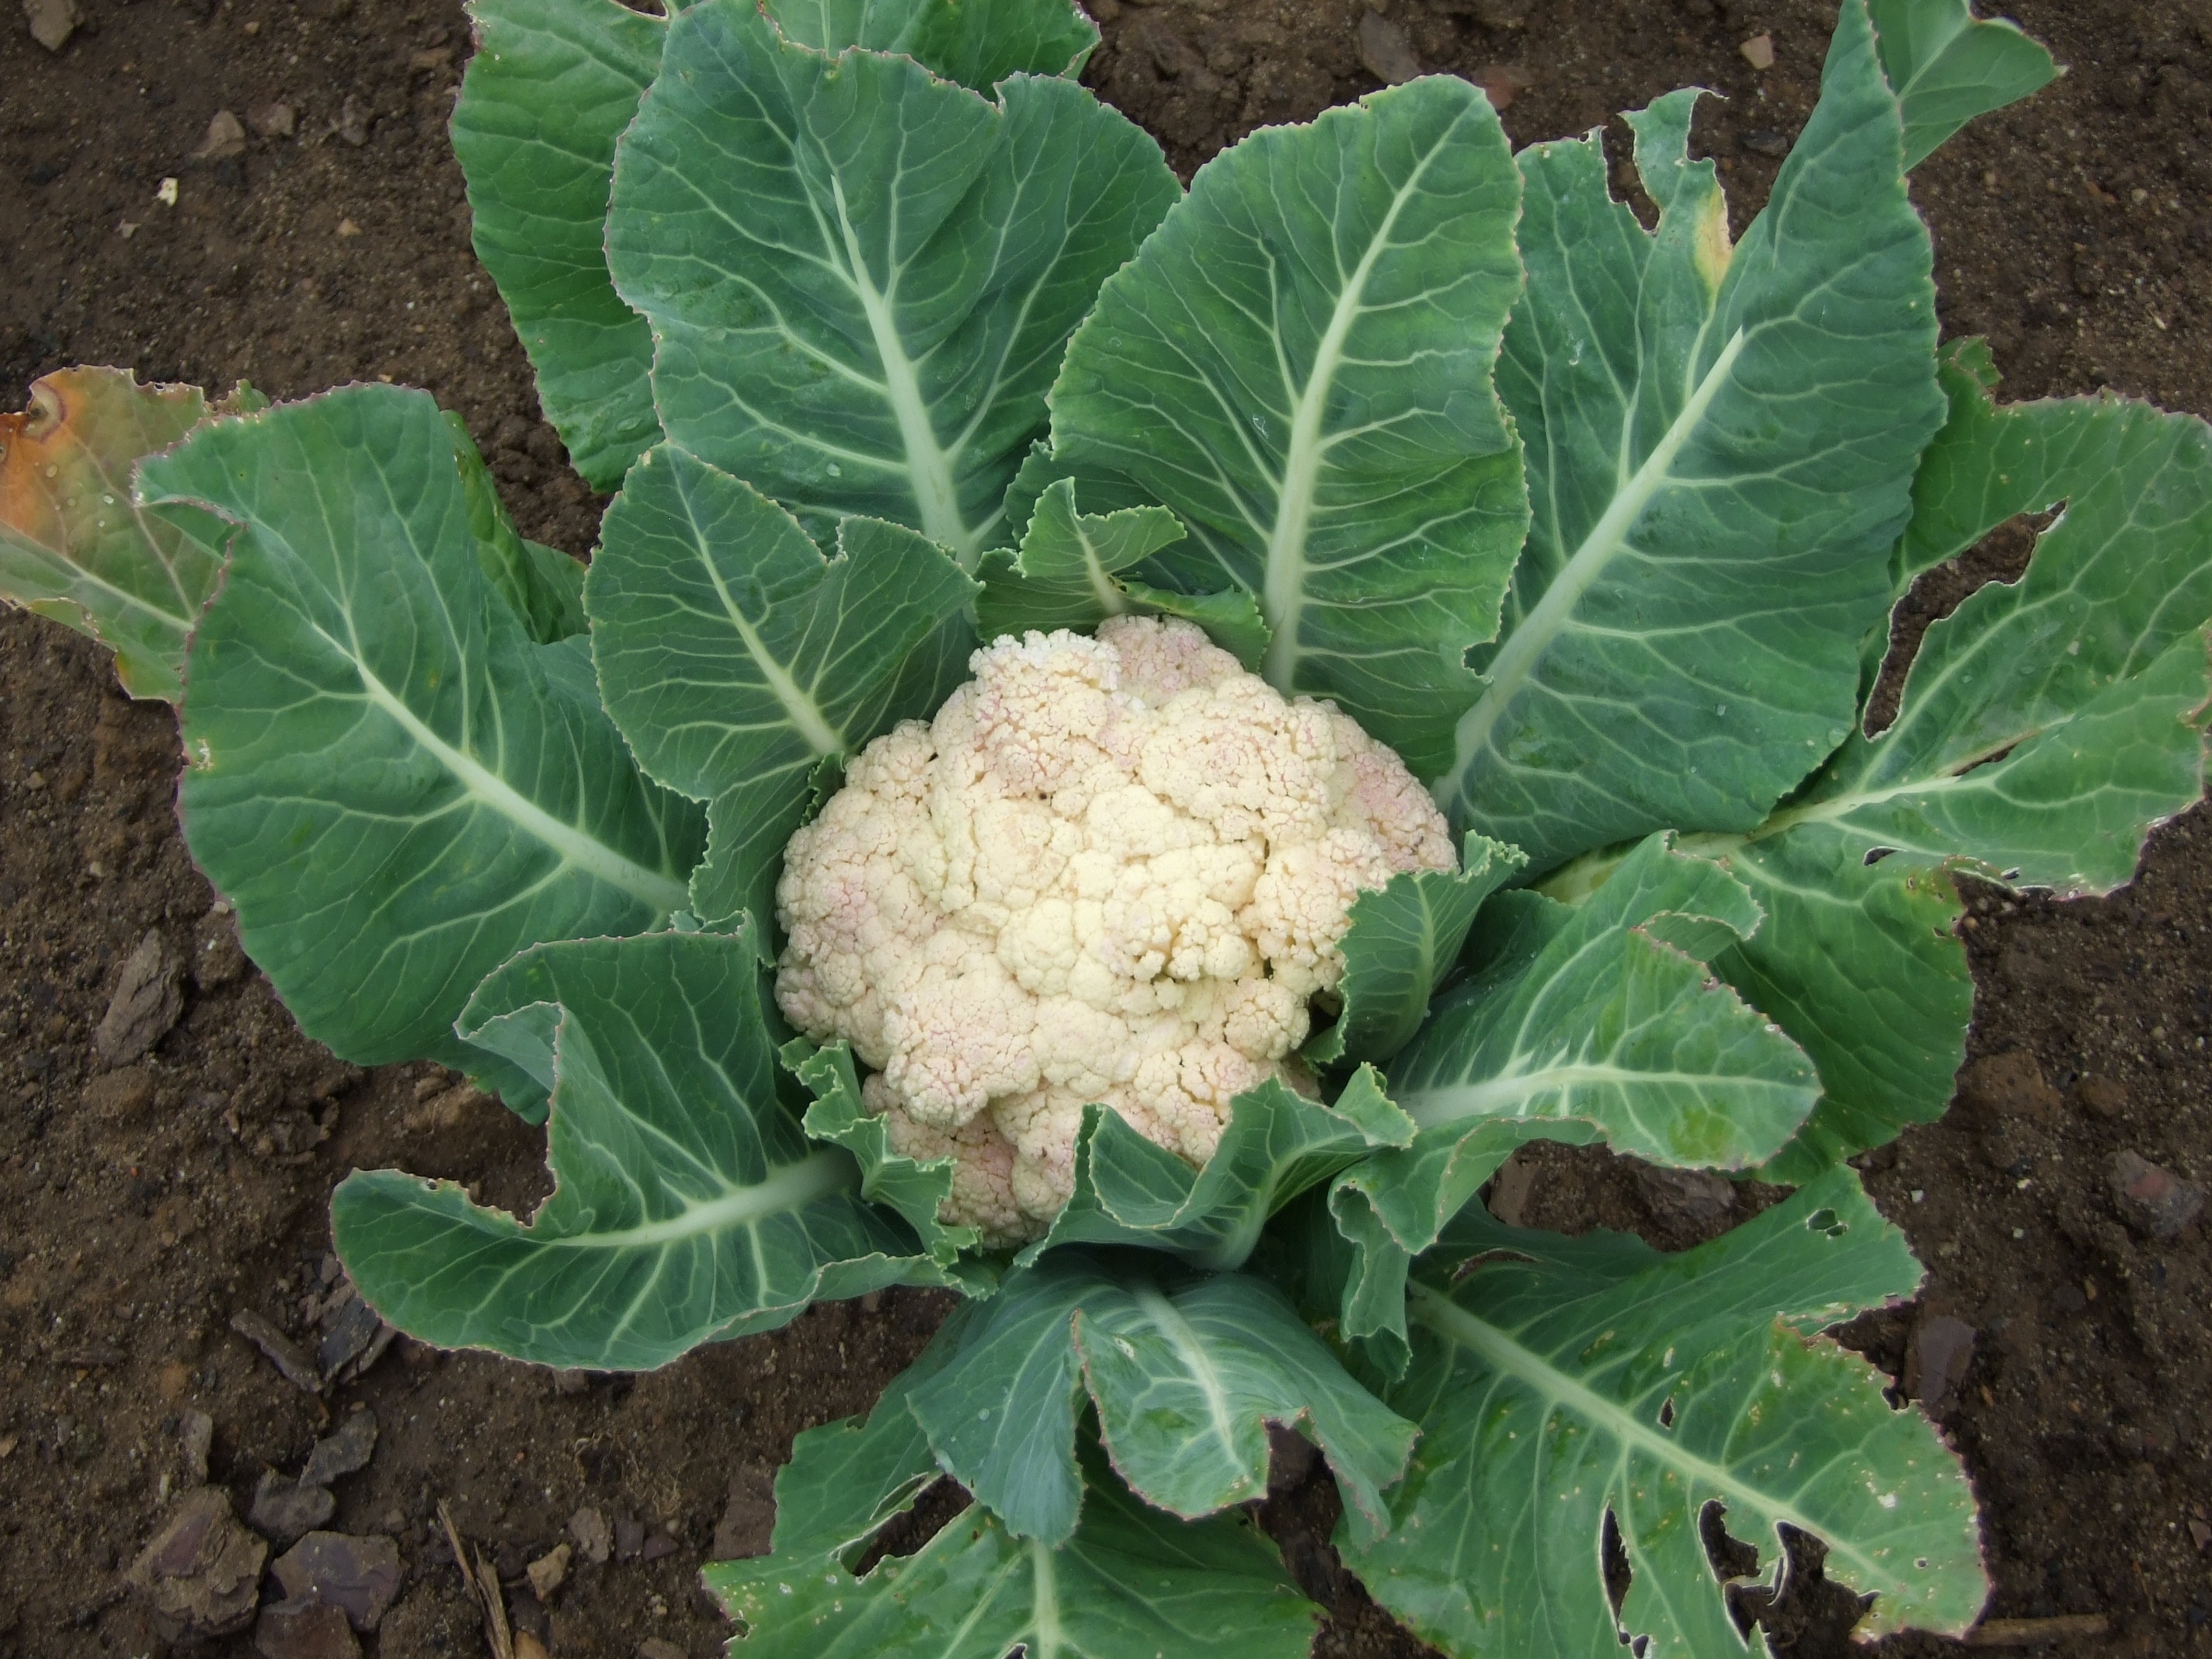
food, produce, vegetable, soil, vegetables, cabbage, brassica, cauliflower, collard greens, mustard plant, brassica rapa, leaf vegetable, rapini, komatsuna